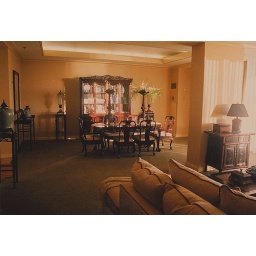
Another angle of the Korean dining room set. We eventually added a screen in front of the wall a/c unit in the corner.